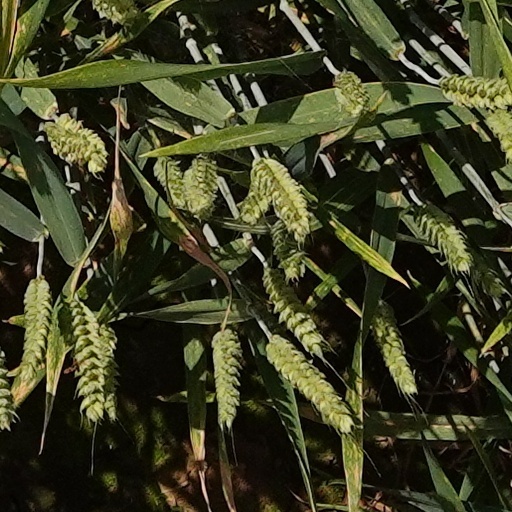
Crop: wheat